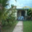
Label: house